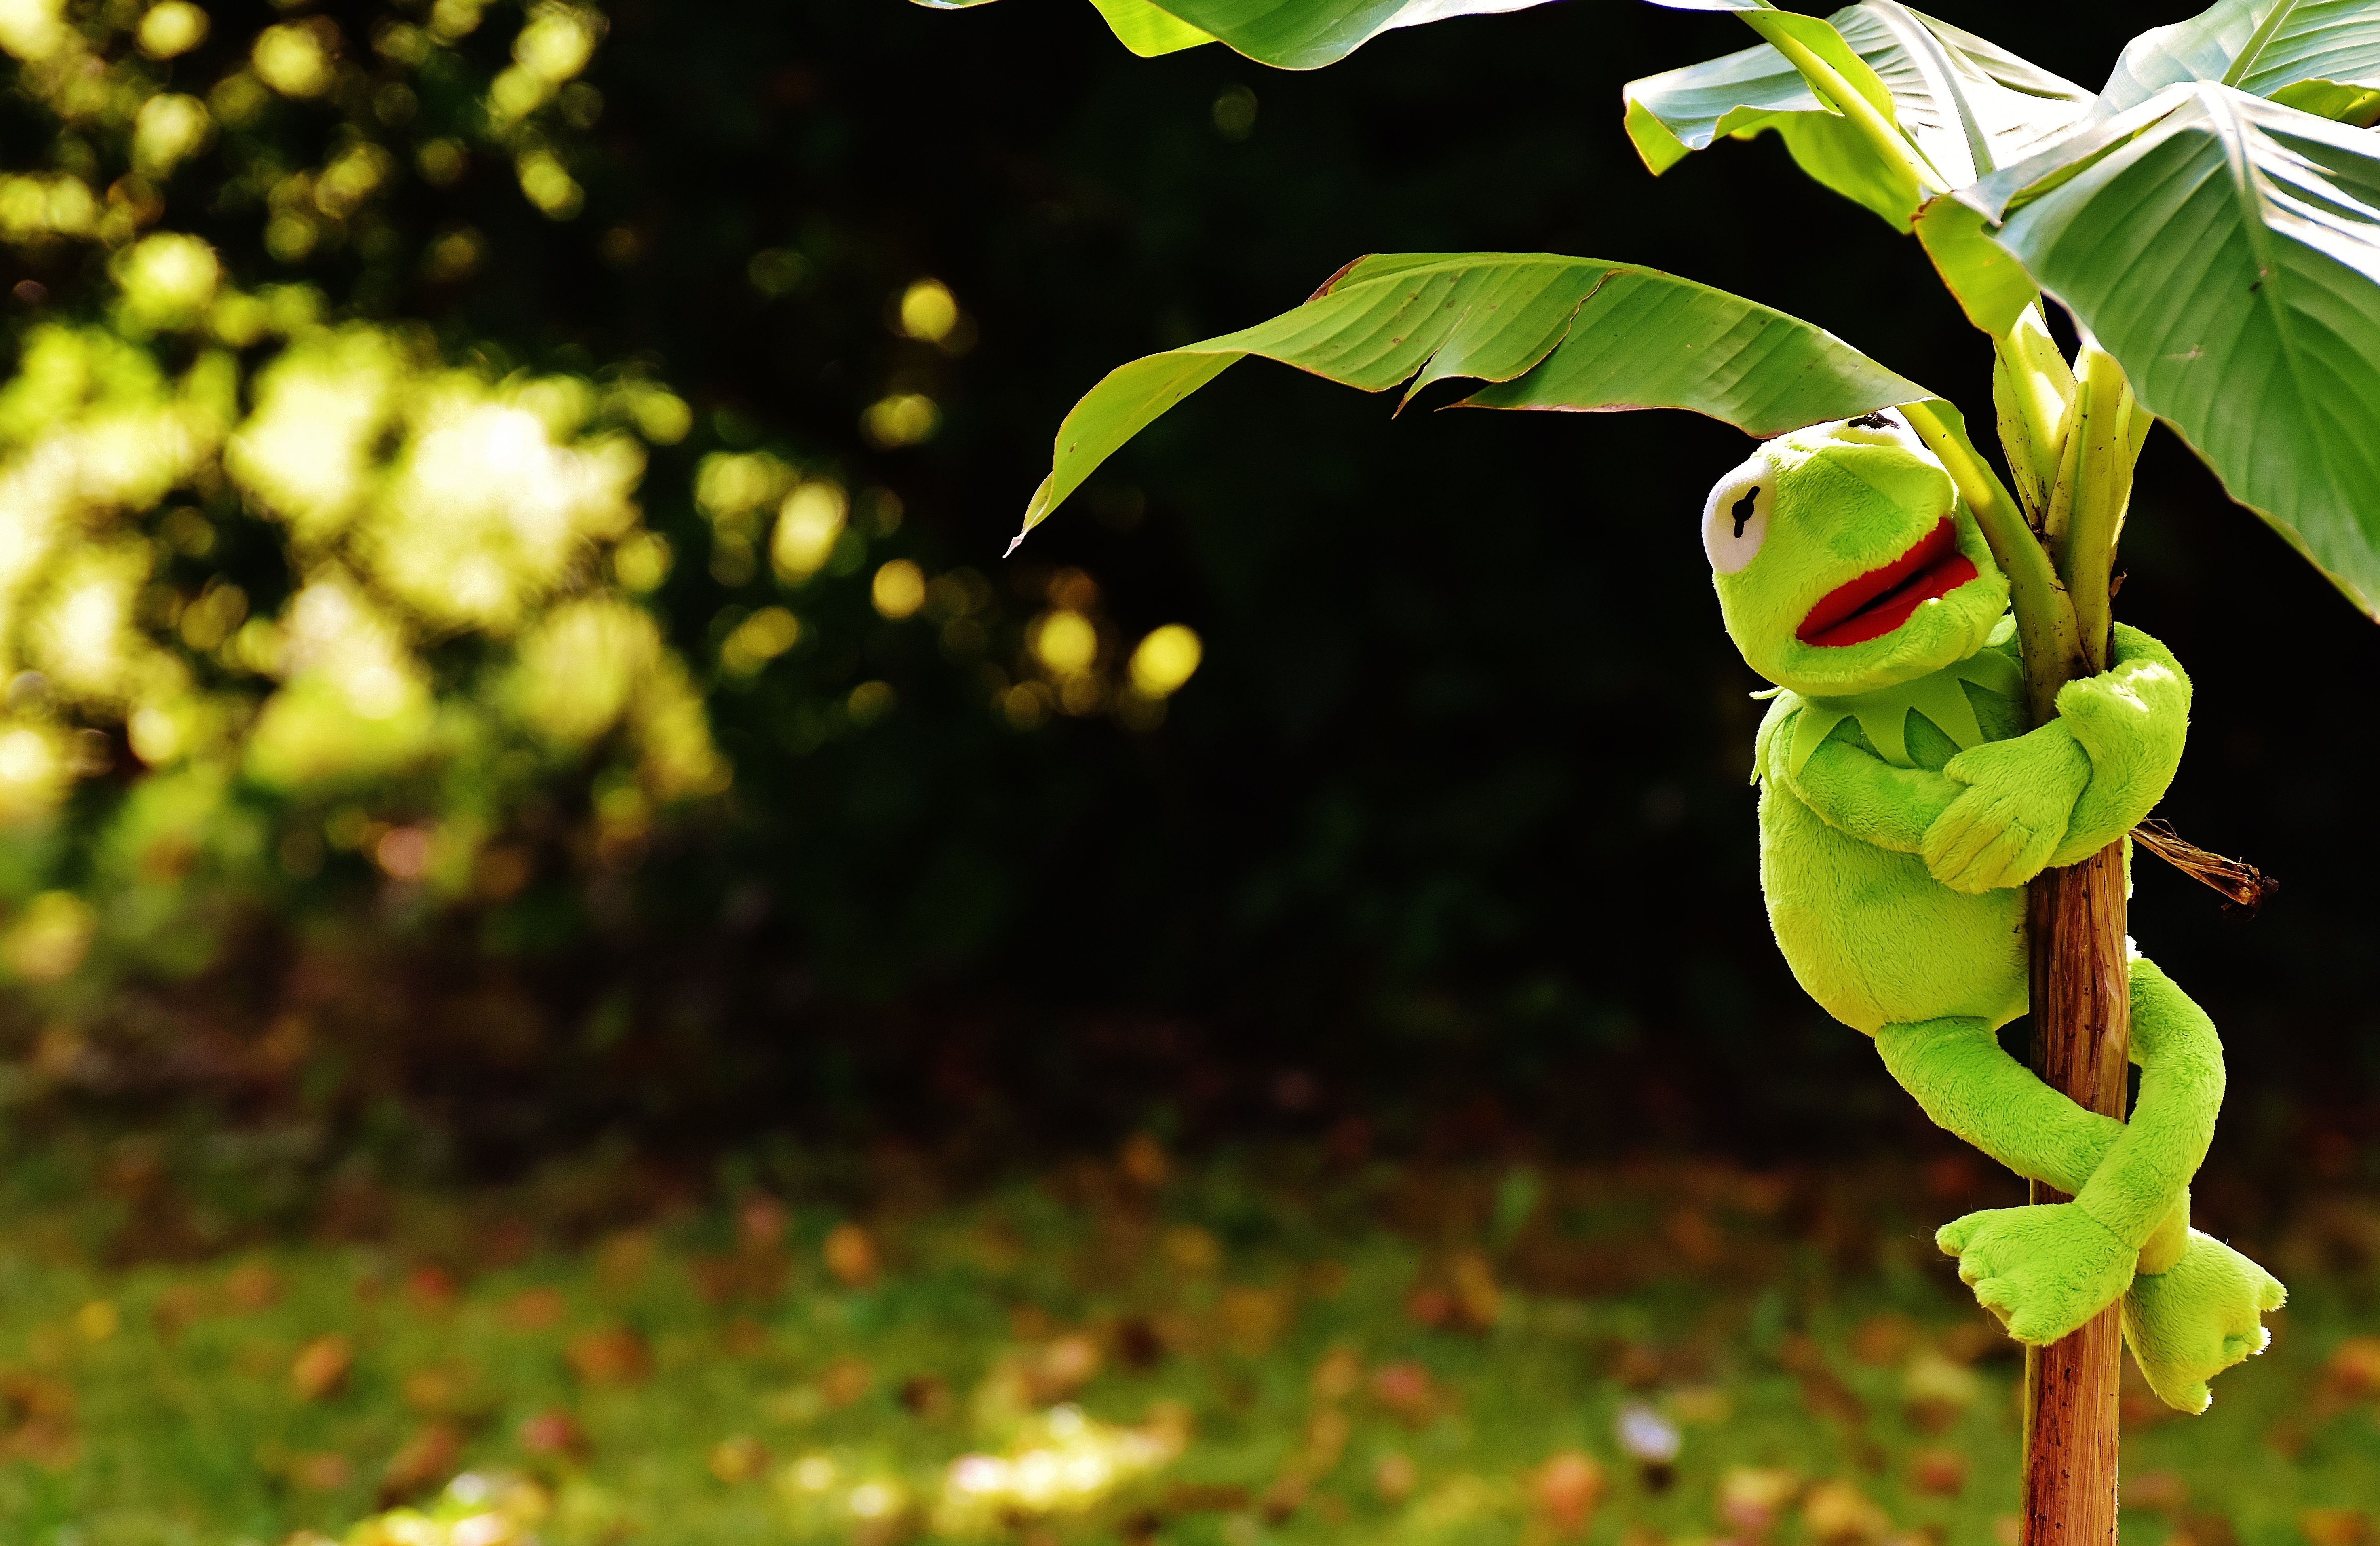
tree, nature, grass, branch, blossom, plant, sunlight, leaf, flower, cute, green, jungle, autumn, botany, frog, yellow, garden, flora, fauna, shrub, toys, funny, stuffed animal, kermit, macro photography, soft toy, flowering plant, kermit frog, exasperate, banana plant, banana leaves, woody plant, land plant